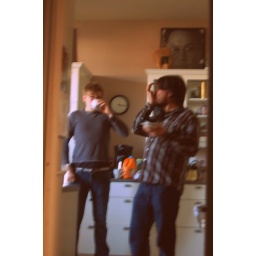
boys in the kitchen